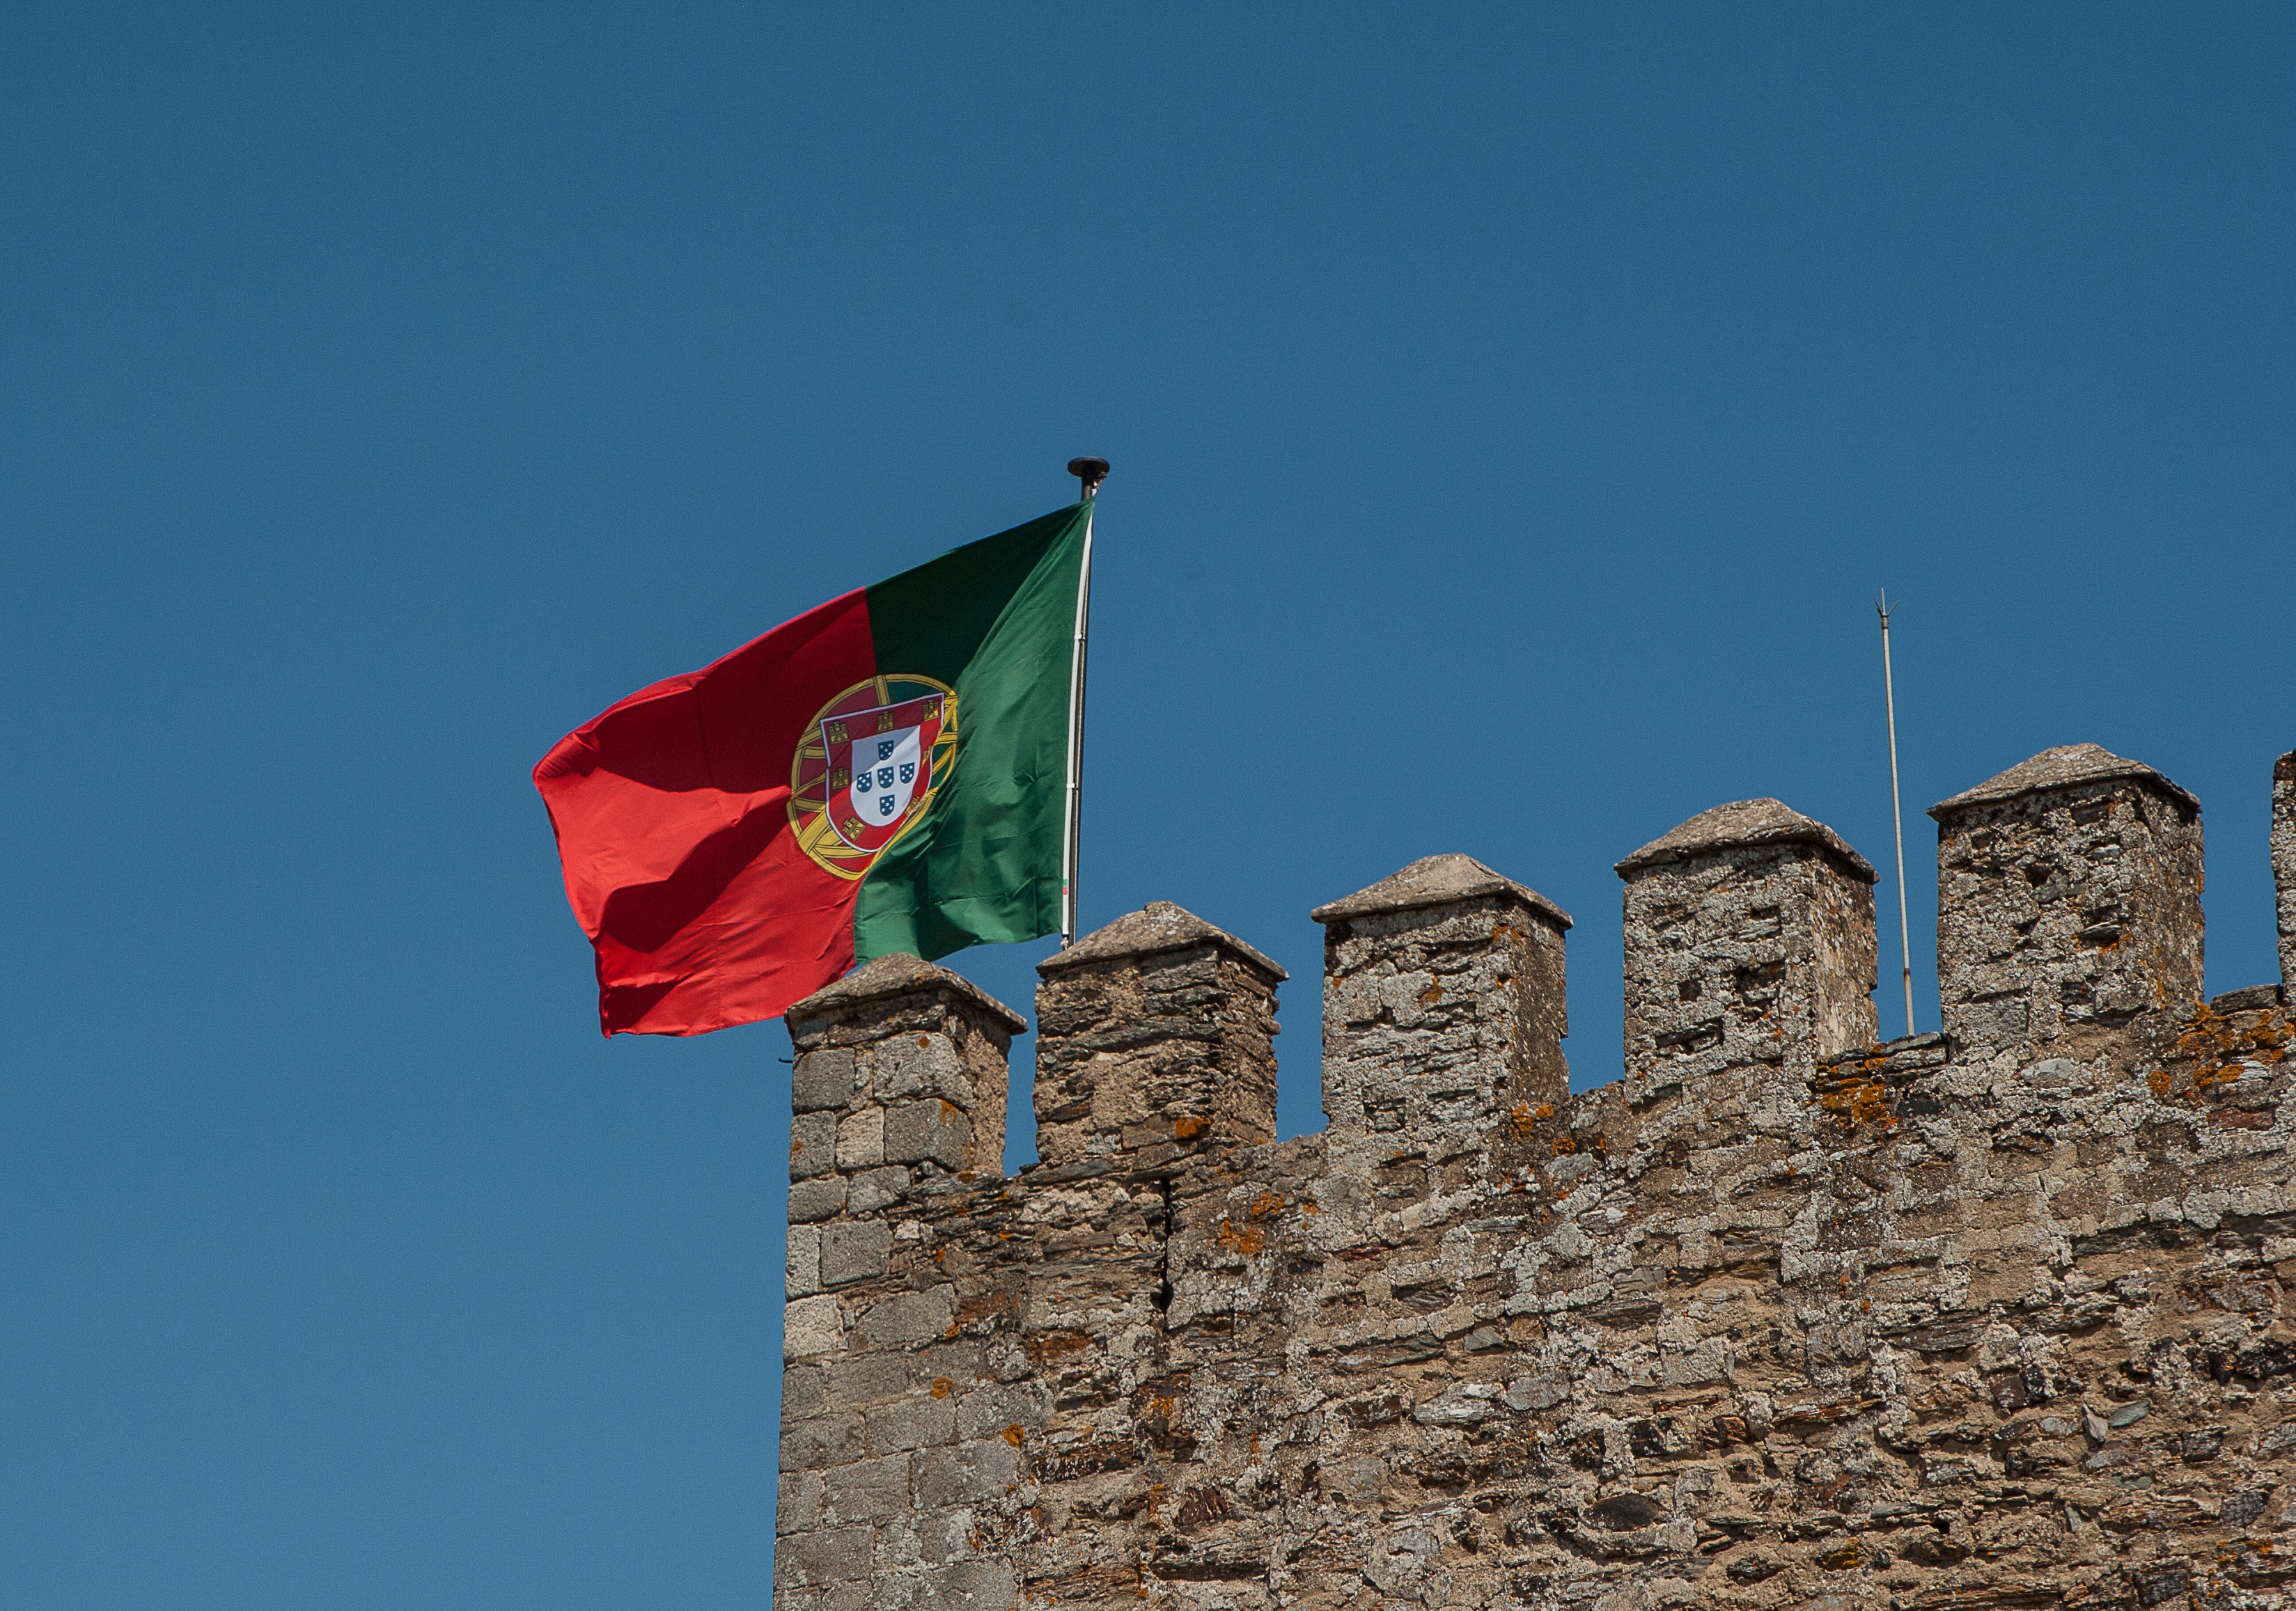
sky, monument, flag, castle, landmark, portugal, ramparts